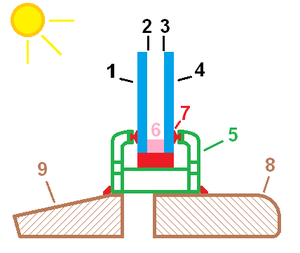
Varmeisolerende vinduesrude
Snit af to-lags vinduesrude med karm
En varmeisolerende vinduesrude eller isoleringsrude er en rude som består af flere lag glas med lufttætte rum mellem lagene.